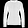
Label: Pullover